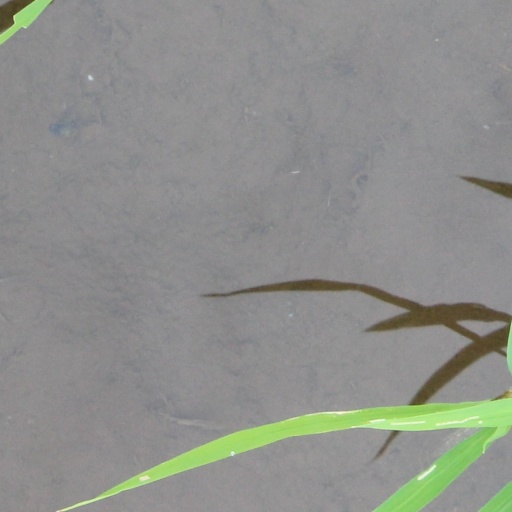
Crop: rice